Sci-Fi Dine-In Theater Restaurant

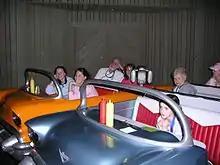
Multiple reviewers have called the Sci-Fi Dine-In more notable for being an attraction than a food destination.

In 2003, EGV Entertainment, a movie theater operator in Thailand, opened the EGV Drive-in Cafe in Bangkok, explicitly modeling the restaurant after the Sci-Fi Dine-In. Wichai Poolwaraluk, the company's executive president and chief executive officer, visited the Sci-Fi Dine-In in 2000, and was inspired to open a similar restaurant. He said that, while he was eating at the Sci-Fi Dine-In, the other guests seemed more interested in their food than in the film clips on the screen, and he therefore considered the Sci-Fi Dine-In more of a restaurant than a theater, with the film reel simply being a gimmick. Appealing to EGV's identity as a movie theater operator, Poolwaraluk said that the EGV Drive-in Cafe "can probably do a better job blending the cinema and the food together and also concentrate on both of them". Like the Sci-Fi Dine-In, the EGV Drive-in Cafe features classic cars for seating, but, instead of showing film clips on a loop, the EGV Drive-in Cafe shows entire short films.